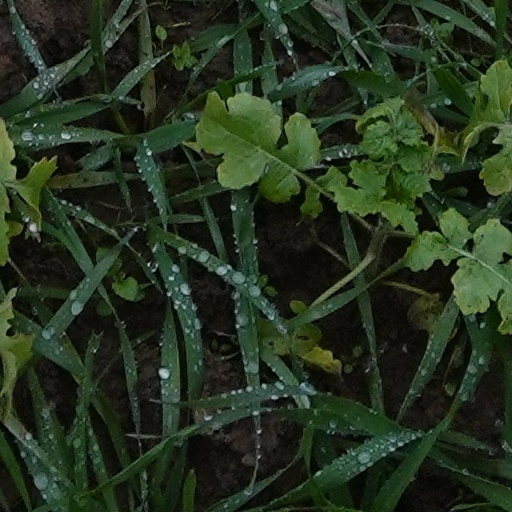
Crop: wheat